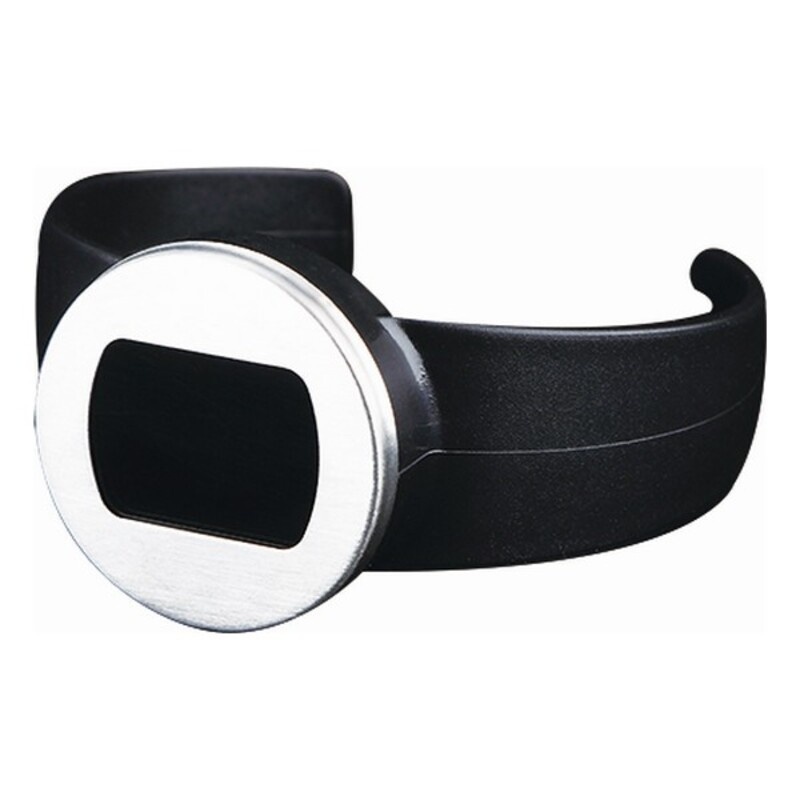
Wine Thermometer  Masterpro Stainless steel
If you like to take care of every detail in your home and own the latest products that will make your life easier, purchase Wine Thermometer Masterpro Stainless steel at the best price. Colour: Black Material: Stainless steel Characteristics: Resistant
Brand: Masterpro
Category: Home & Garden > Kitchen & Dining > Kitchen Tools & Utensils > Cooking Thermometers